Critical mass (sociodynamics)

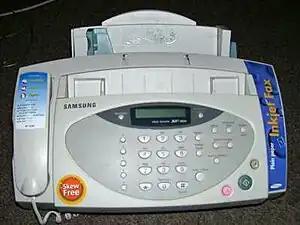
A fax machine

An example put forth by Rogers in "Diffusion of Innovations" was that of the fax machine, which had been around for almost 150 years before it became popular and widely used. It had existed in various forms and for various uses, but with more advancements in the technology of faxes, including the use of existing phone lines to transmit information, coupled with falling prices in both machines and cost per fax, the fax machine reached a critical mass in 1987, when "Americans began to assume that 'everybody else' had a fax machine".